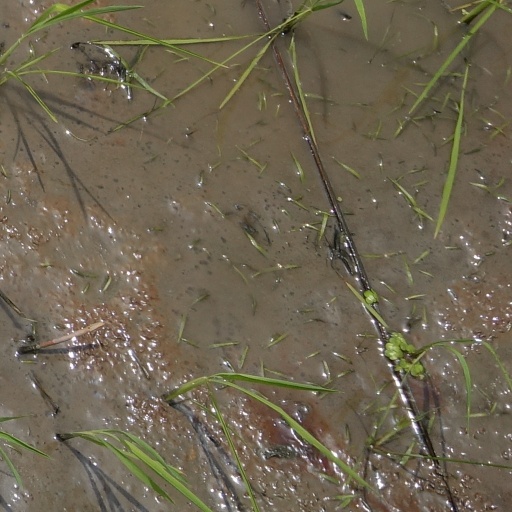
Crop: rice